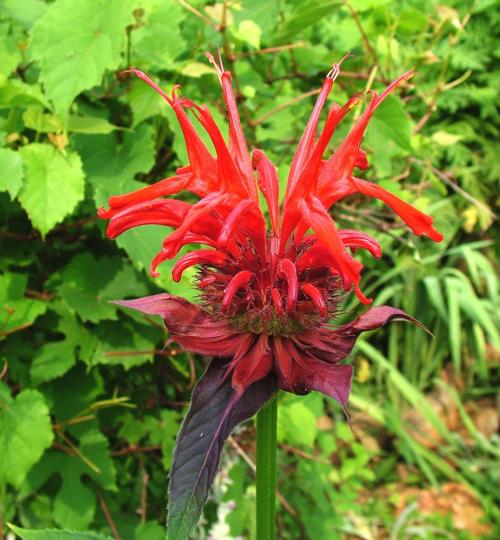
Label: bee balm